Billy Aitken (footballer)

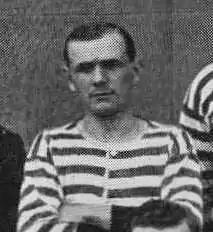
Aitken in 1917

William John Aitken (2 February 1894 – 9 August 1973) was a Scottish football player and manager.